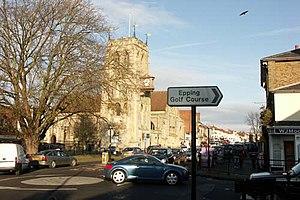
Epping est une ville de l'est de l'Angleterre, dans le comté d'Essex. Sa population est estimée à 11 047 habitants. Elle est la ville natale de Dave Gahan, chanteur du groupe Depeche Mode.